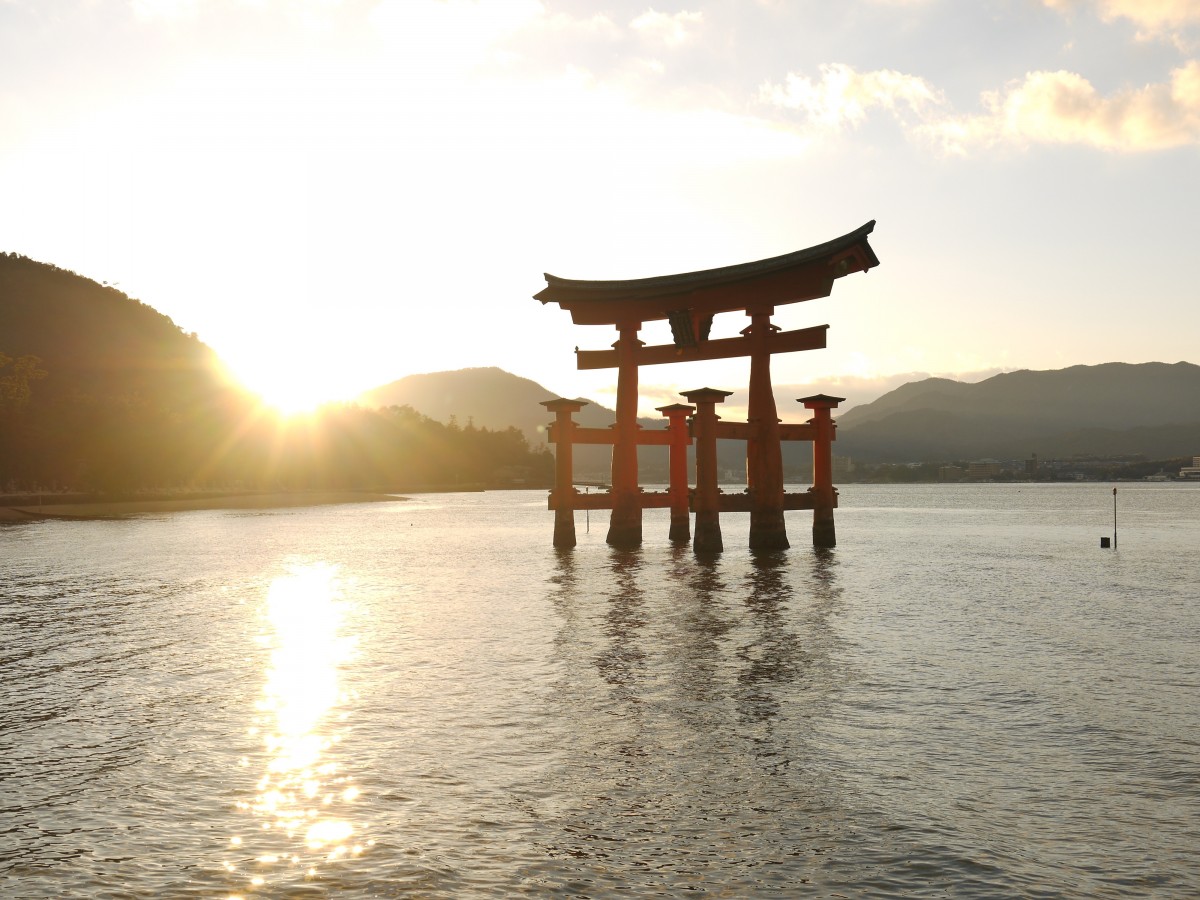
Tags: sea, water, sunrise, sunset, sunlight, morning, lake, dusk, evening, reflection, torii